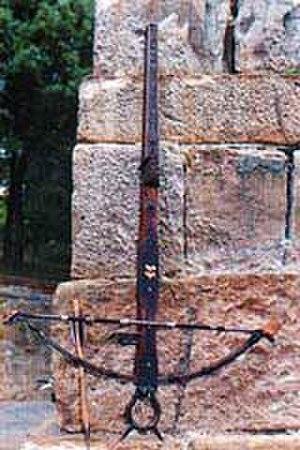
Le Palio della Balestra est un tournoi folklorique entre les villes de Gubbio et Sansepolcro.
Le Balestro del Girifalco, est une reconstitution historique médiévale majeure en Toscane. Elle se déroule à Massa Marittima.